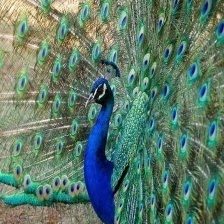
Species: PEACOCK
Scientific name: PAVO CRISTATUS